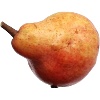
Label: Pear Red 1